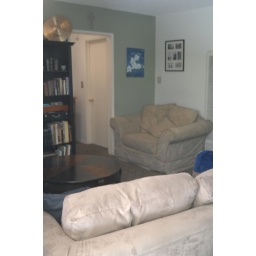
The living room with my beautiful celtic cross over the door